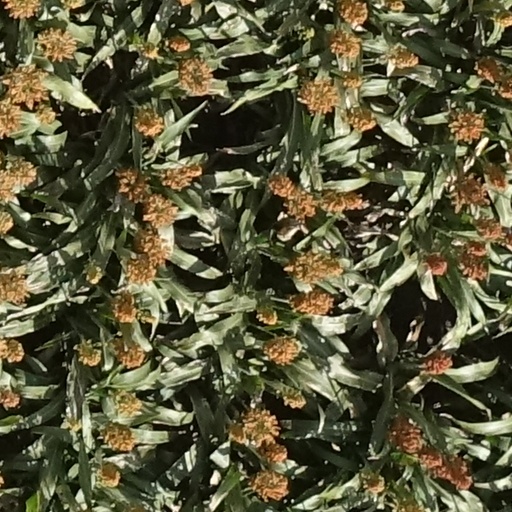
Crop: sorghum